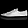
Label: Sneaker